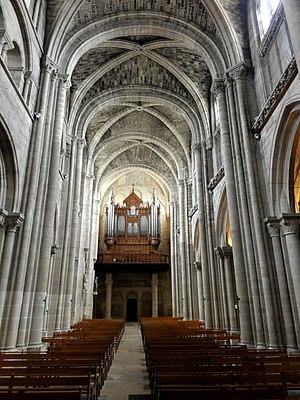
La collégiale Notre-Dame de Poissy est une église catholique paroissiale, située à Poissy, dans les Yvelines, en France. Elle a été fondée par le roi Robert le Pieux autour de 1016, mais de l'église du XIᵉ siècle, seul le clocher-porche occidental subsiste. En effet, la collégiale a été reconstruite à partir du début du XIIᵉ siècle, et notamment entre 1130 et 1160, dans le style roman tardif, puis ultérieurement dans le style gothique primitif, qui se manifeste dans les parties orientales. Le futur Louis IX y fut baptisé, quelques jours après sa naissance à Poissy, le 25 avril 1214. Cet événement fait la célébrité de l'église, et les fonts baptismaux de cette époque y sont toujours conservés. Sous tout l'Ancien Régime, un chapitre de chanoines a son siège dans l'église, et assure longtemps le service paroissial. Il est dissous à la Révolution, et l'église est fermée au culte, pour n'ouvrir de nouveau qu'en 1802. L'appellation de collégiale n'est désormais plus qu'une référence au passé. Au début du XIXᵉ siècle, l'église tombe en ruine, et sa restauration par les architectes municipaux n'est pas un succès.